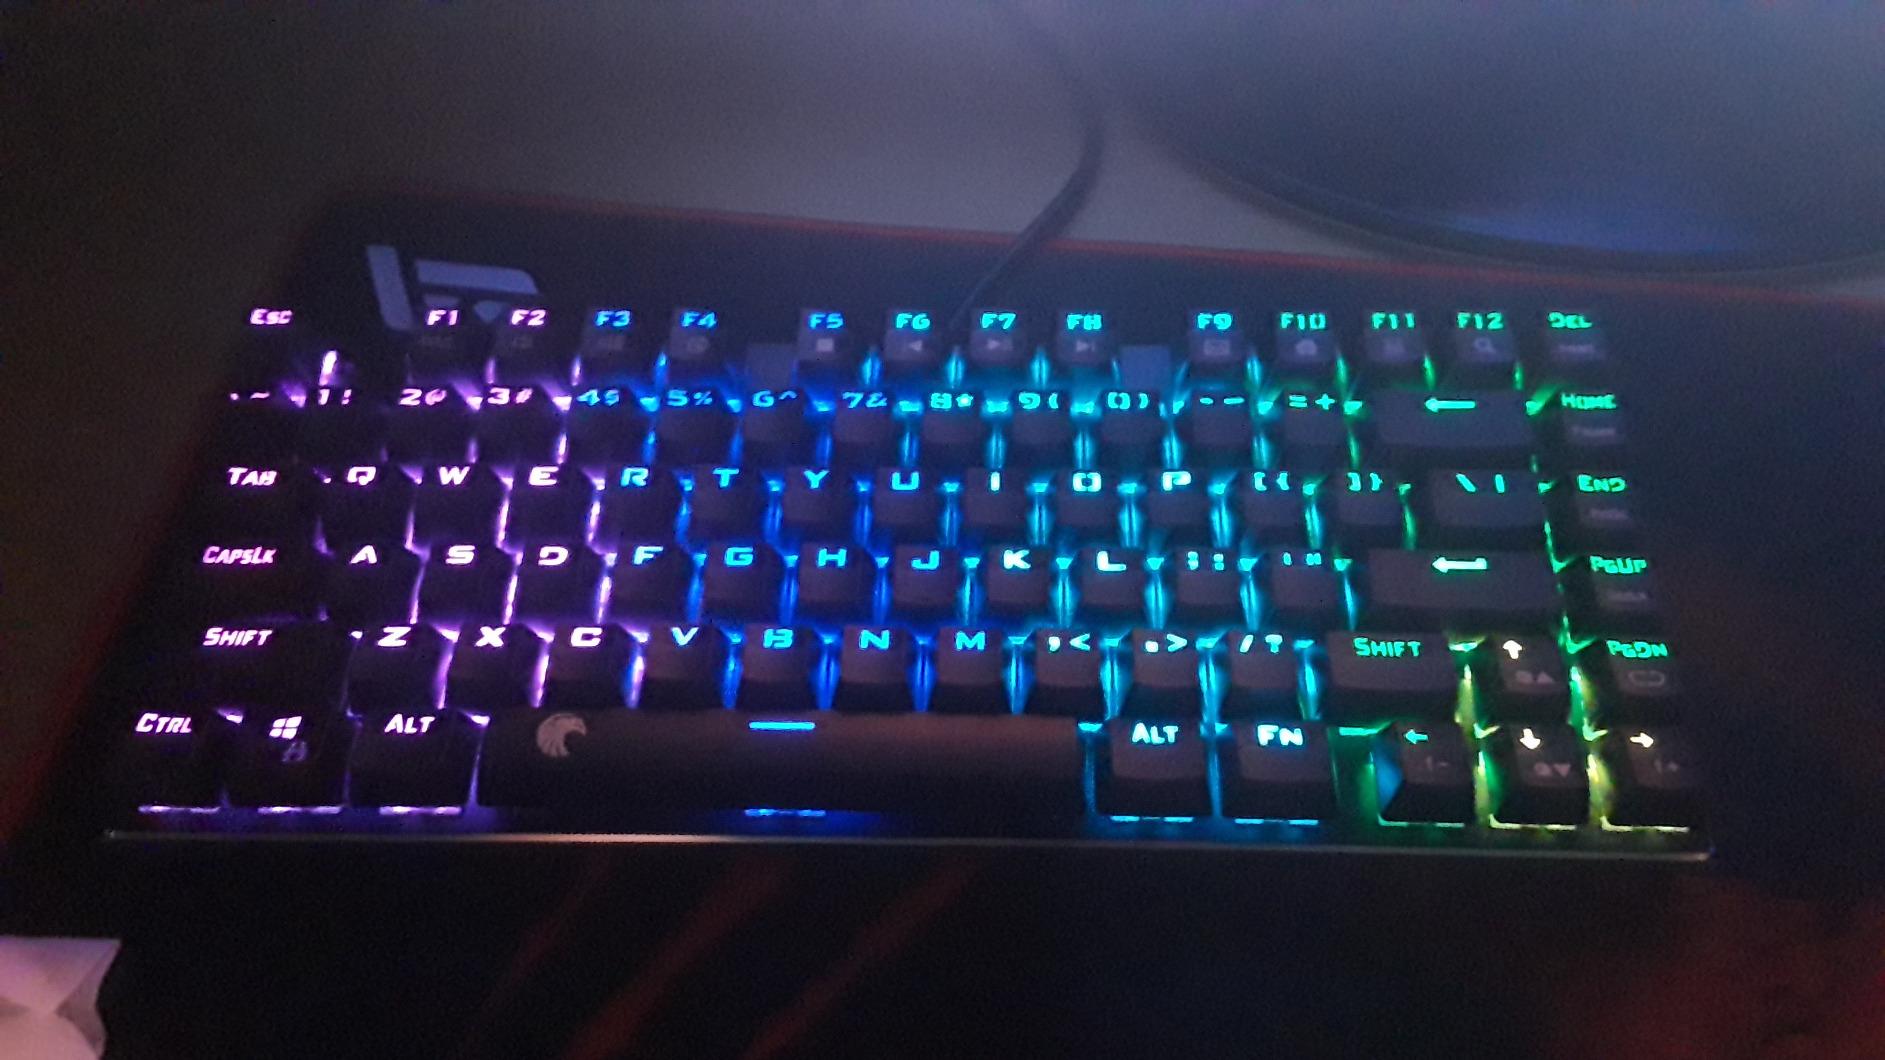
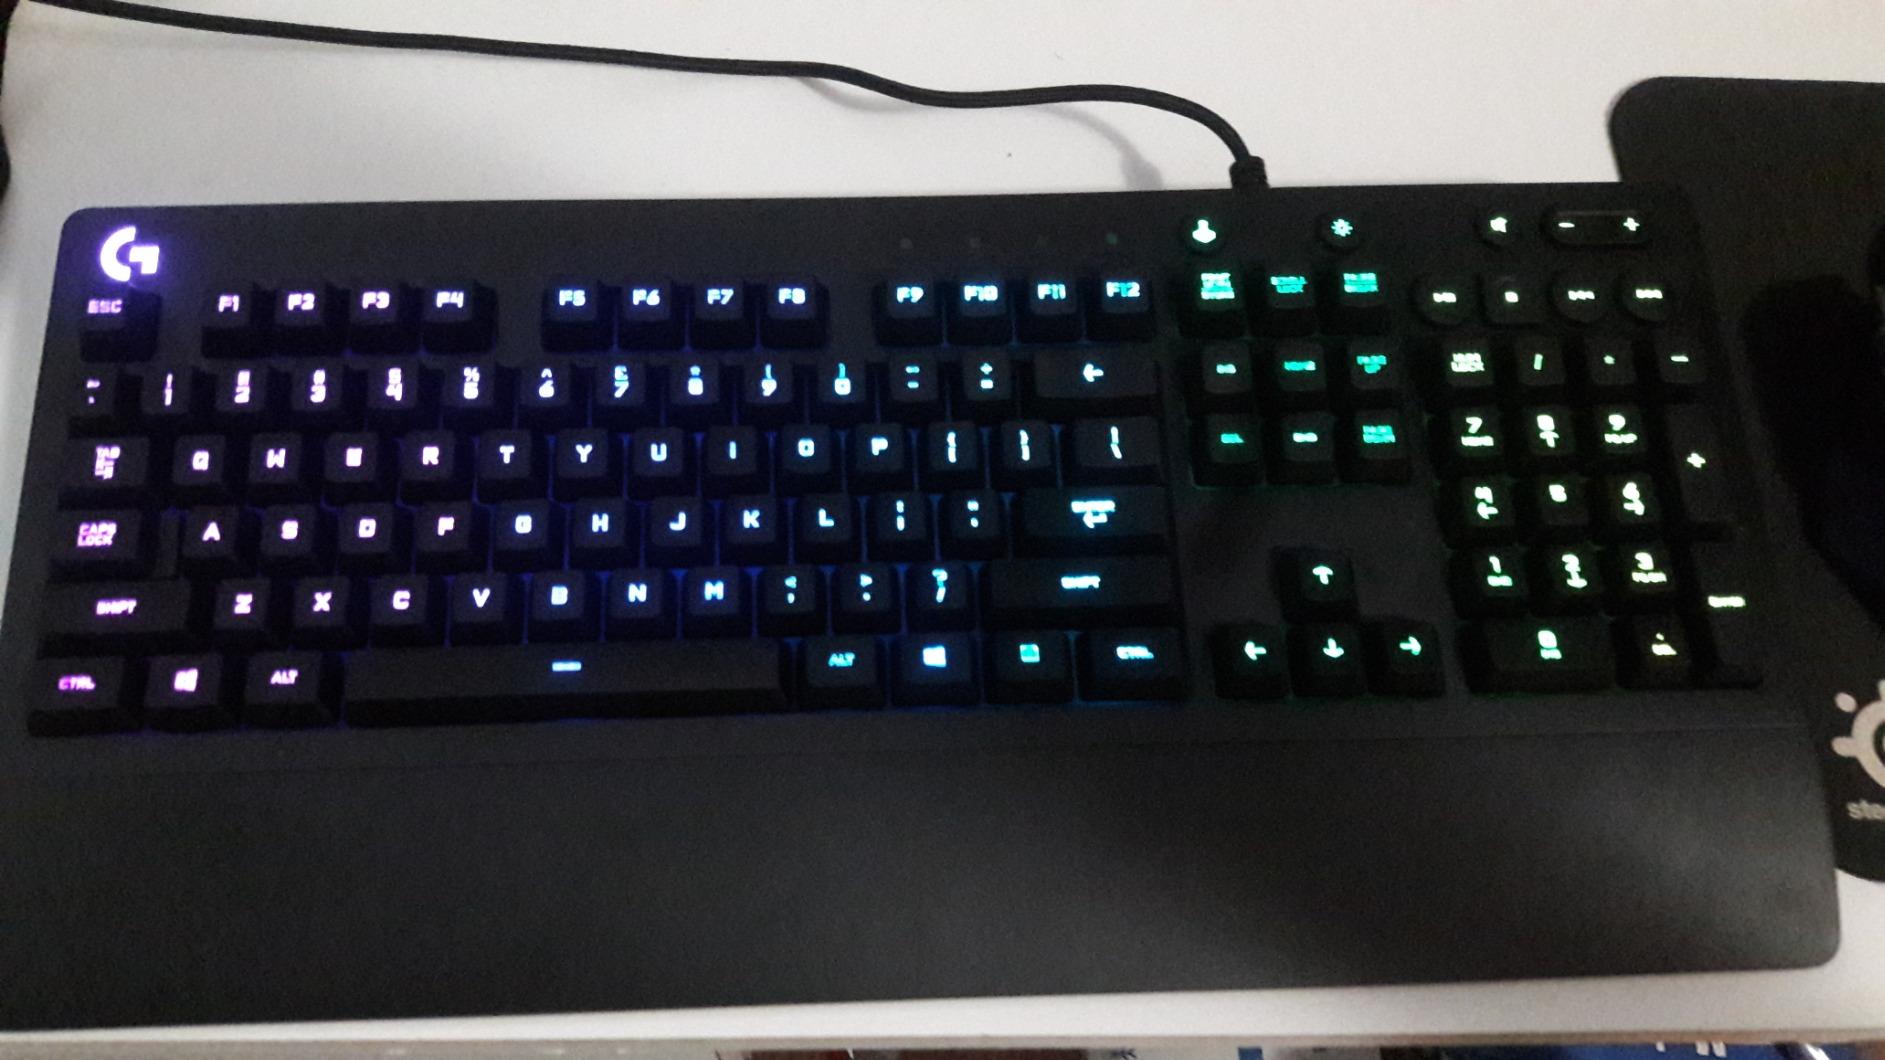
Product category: keyboard
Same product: no